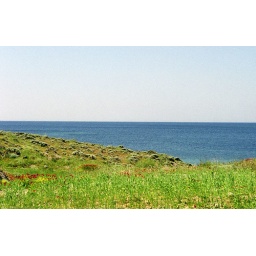
Green field near the beach in limnos, greece